Munich Marathon

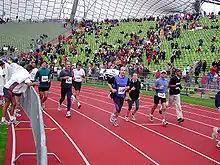
Finishing in Olympiastadion, 2004

The Munich Marathon (also known as Generali Munich Marathon for sponsorship reasons) is an annual marathon road running event hosted by the city of Munich, Germany, usually in October, since 1983. The event features a full marathon as well as a half marathon and 10K run. The marathon is categorized as a Gold Label Road Race by World Athletics.